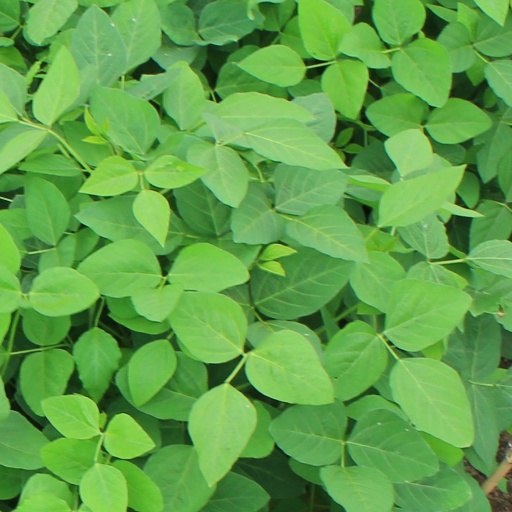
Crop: soybean